Francisco Scaramanga

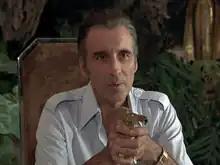
Christopher Lee as Scaramanga

Francisco Scaramanga is a fictional character and the main antagonist in the James Bond novel and film version of "The Man with the Golden Gun". Scaramanga is an assassin who kills with his signature weapon, a pistol made of solid gold. In the novel, the character is nicknamed "Pistols" Scaramanga is also called "Paco" (a Spanish diminutive of Francisco). In the film, the character was played by Christopher Lee (the real-life step-cousin of James Bond creator Ian Fleming).